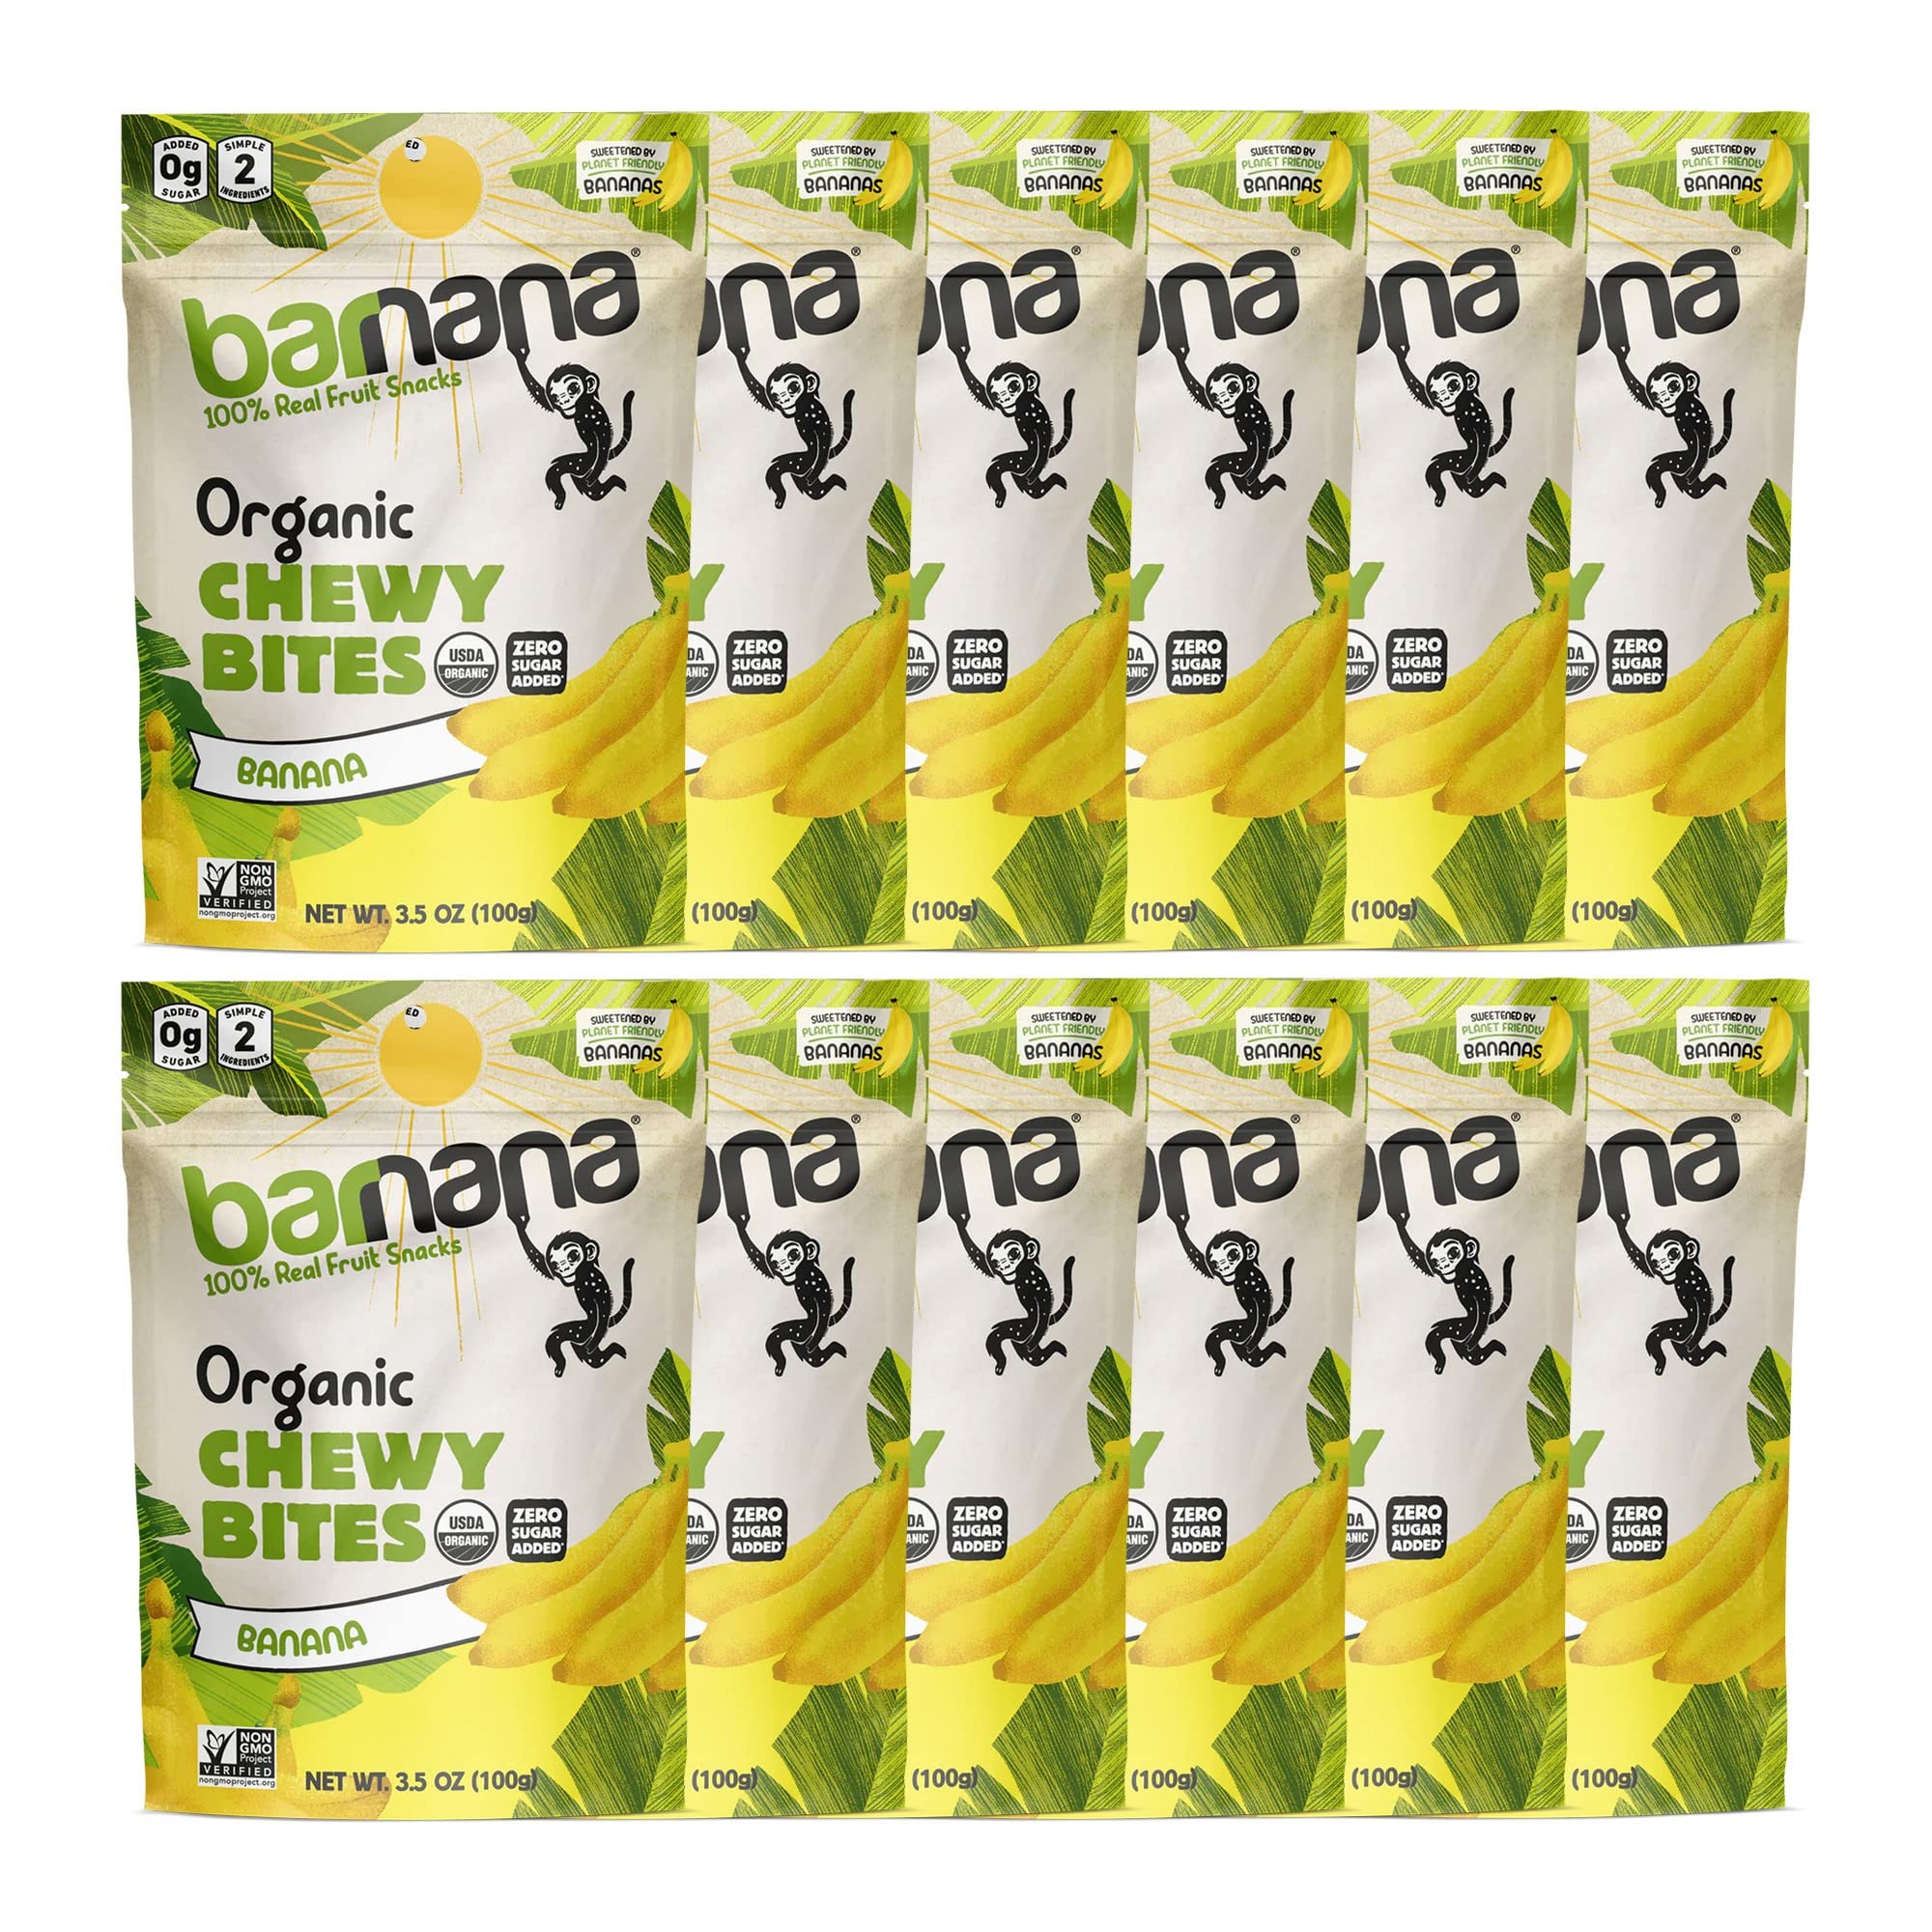
Item Name: Barnana - Organic Chewy Banana Bites, Original, Chewy Banana Snack, Made With Real Fruit, High In Potassium, Kosher, USDA Organic, Paleo, Gluten-Free, Vegan (3.5 oz, 12-Pack)
Bullet Point 1: ORGANIC CHEWY BANANA BITES: Browned to perfection, crafted only from chewy organic bananas, these tasty morsels will remind you of real home made banana bread!
Bullet Point 2: HEALTHY SNACK WITH REAL BENEFITS: Our lineup of chewy banana bites allow you to indulge in your cravings without the drawbacks that are present in most modern snacks. With natural sugars & loads of potassium, these banana bites are a perfect treat!
Bullet Point 3: MADE TO PERFECTION: These banana bites are made with organic fruit that is dried and blended into sweet, chewy bite-size snacks with no added sugar. resulting in perfectly chewy & delicious treats.
Bullet Point 4: GOOD FOR YOU & THE ENVIRONMENT: Banana Bites are made from upcycled, slightly imperfect bananas. This means Barnana buys them instead of having this precious fruit become waste & creating greenhouse gas emissions harmful to the Environment.
Bullet Point 5: OUR PURPOSE: As a Certified B Corporation, Barnana works with local farmers in the Amazon to grow organic plantains & bananas used in our snacks. Our farmers follow regenerative practices that help restore soil health & biodiversity in the Amazon.
Value: 42.0
Unit: Ounce

Price: 62.205